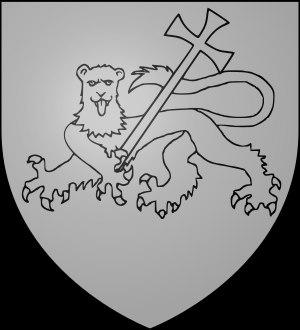
Cet article dresse la liste des souverains arméniens de Cilicie. Après la conquête de l'Arménie par les Seldjoukides, les Arméniens émigrèrent massivement vers la région d'Édesse, l'Anti-Taurus et la Cilicie. Dans cette dernière région, des princes arméniens prirent le pouvoir, évincèrent les Byzantins et créèrent une principauté reconquise par Byzance durant les règnes de Jean puis Manuel Comnène. De nouveau indépendante, puis royaume, elle fut finalement conquise par les Mamelouks. Les rois de ce nouveau royaume portèrent le titre de « roi d'Arménie », bien que ce royaume fut territorialement différent des premiers royaumes d'Arménie.